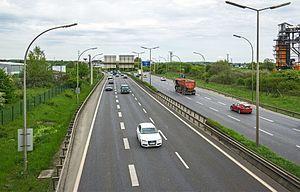
L'autoroute A4, appelée aussi autoroute d'Esch, est une autoroute qui relie Luxembourg à la région des Terres Rouges et à Esch-sur-Alzette. Elle débute à Hollerich au croisement de Merl, dans le prolongement de la route nationale 56 au sud-ouest de Luxembourg, et se termine à Esch-sur-Alzette au rond-point de Raemerich, intersection avec la route nationale 31.